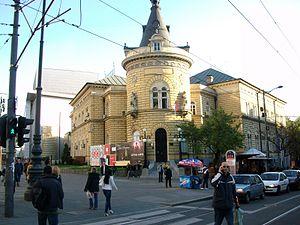
Le Studentski kulturni centar ou centre culturel des étudiants, est un centre culturel situé à Belgrade, la capitale de la Serbie.
Milorad Ruvidić était un architecte serbe.
Cet article recense les monuments culturels du district de la Ville de Belgrade en Serbie.